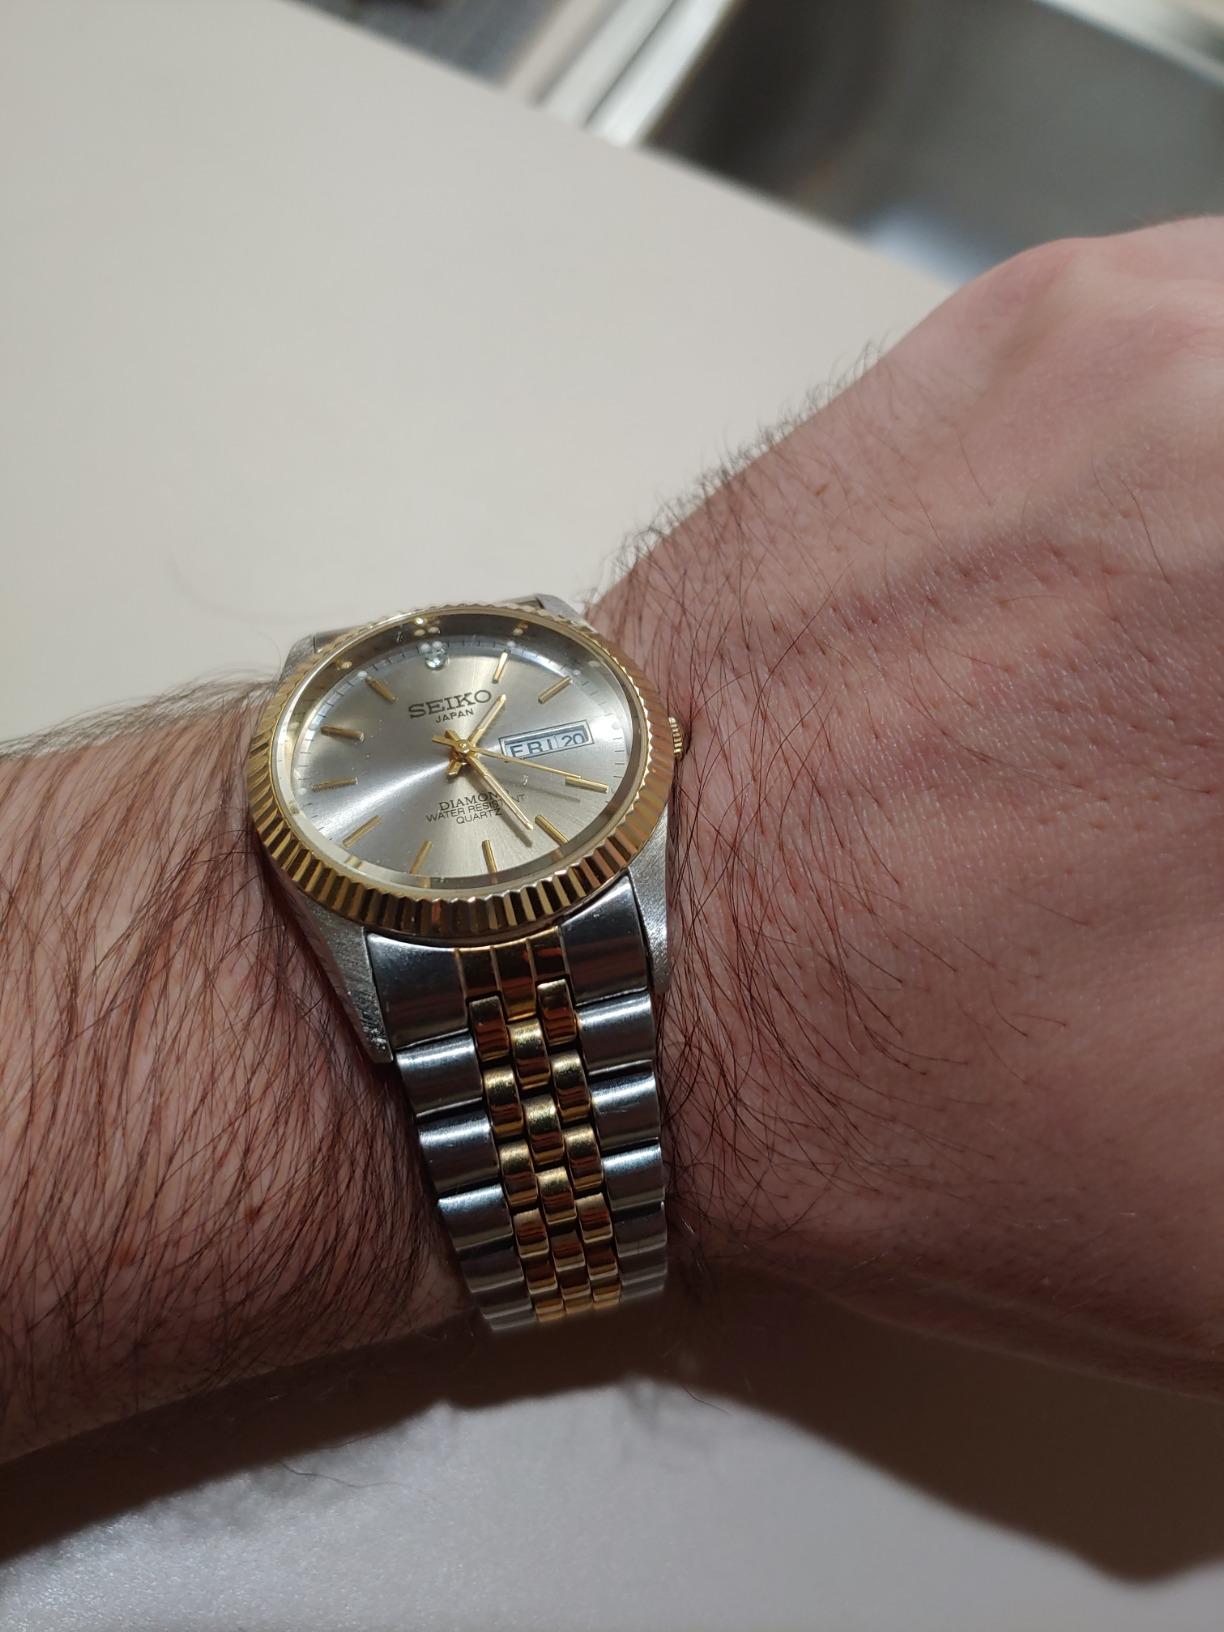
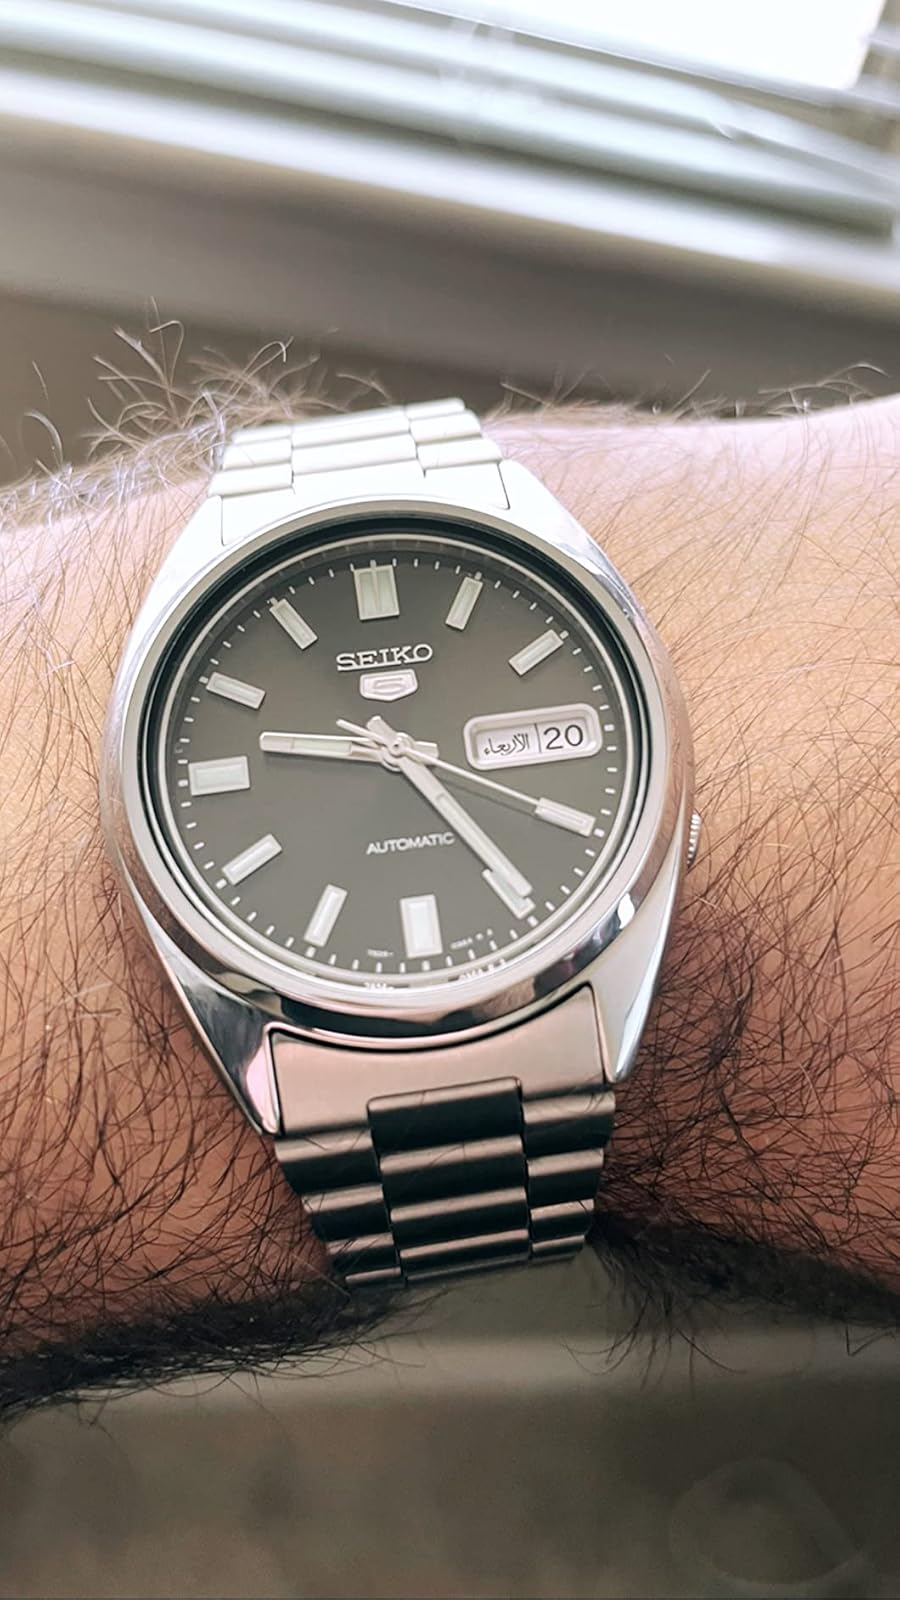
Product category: accessories_watch
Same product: no